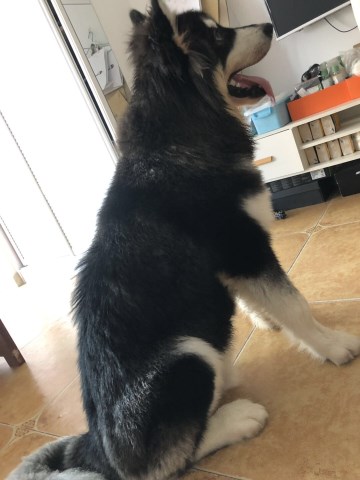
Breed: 1324-n000004-malamute